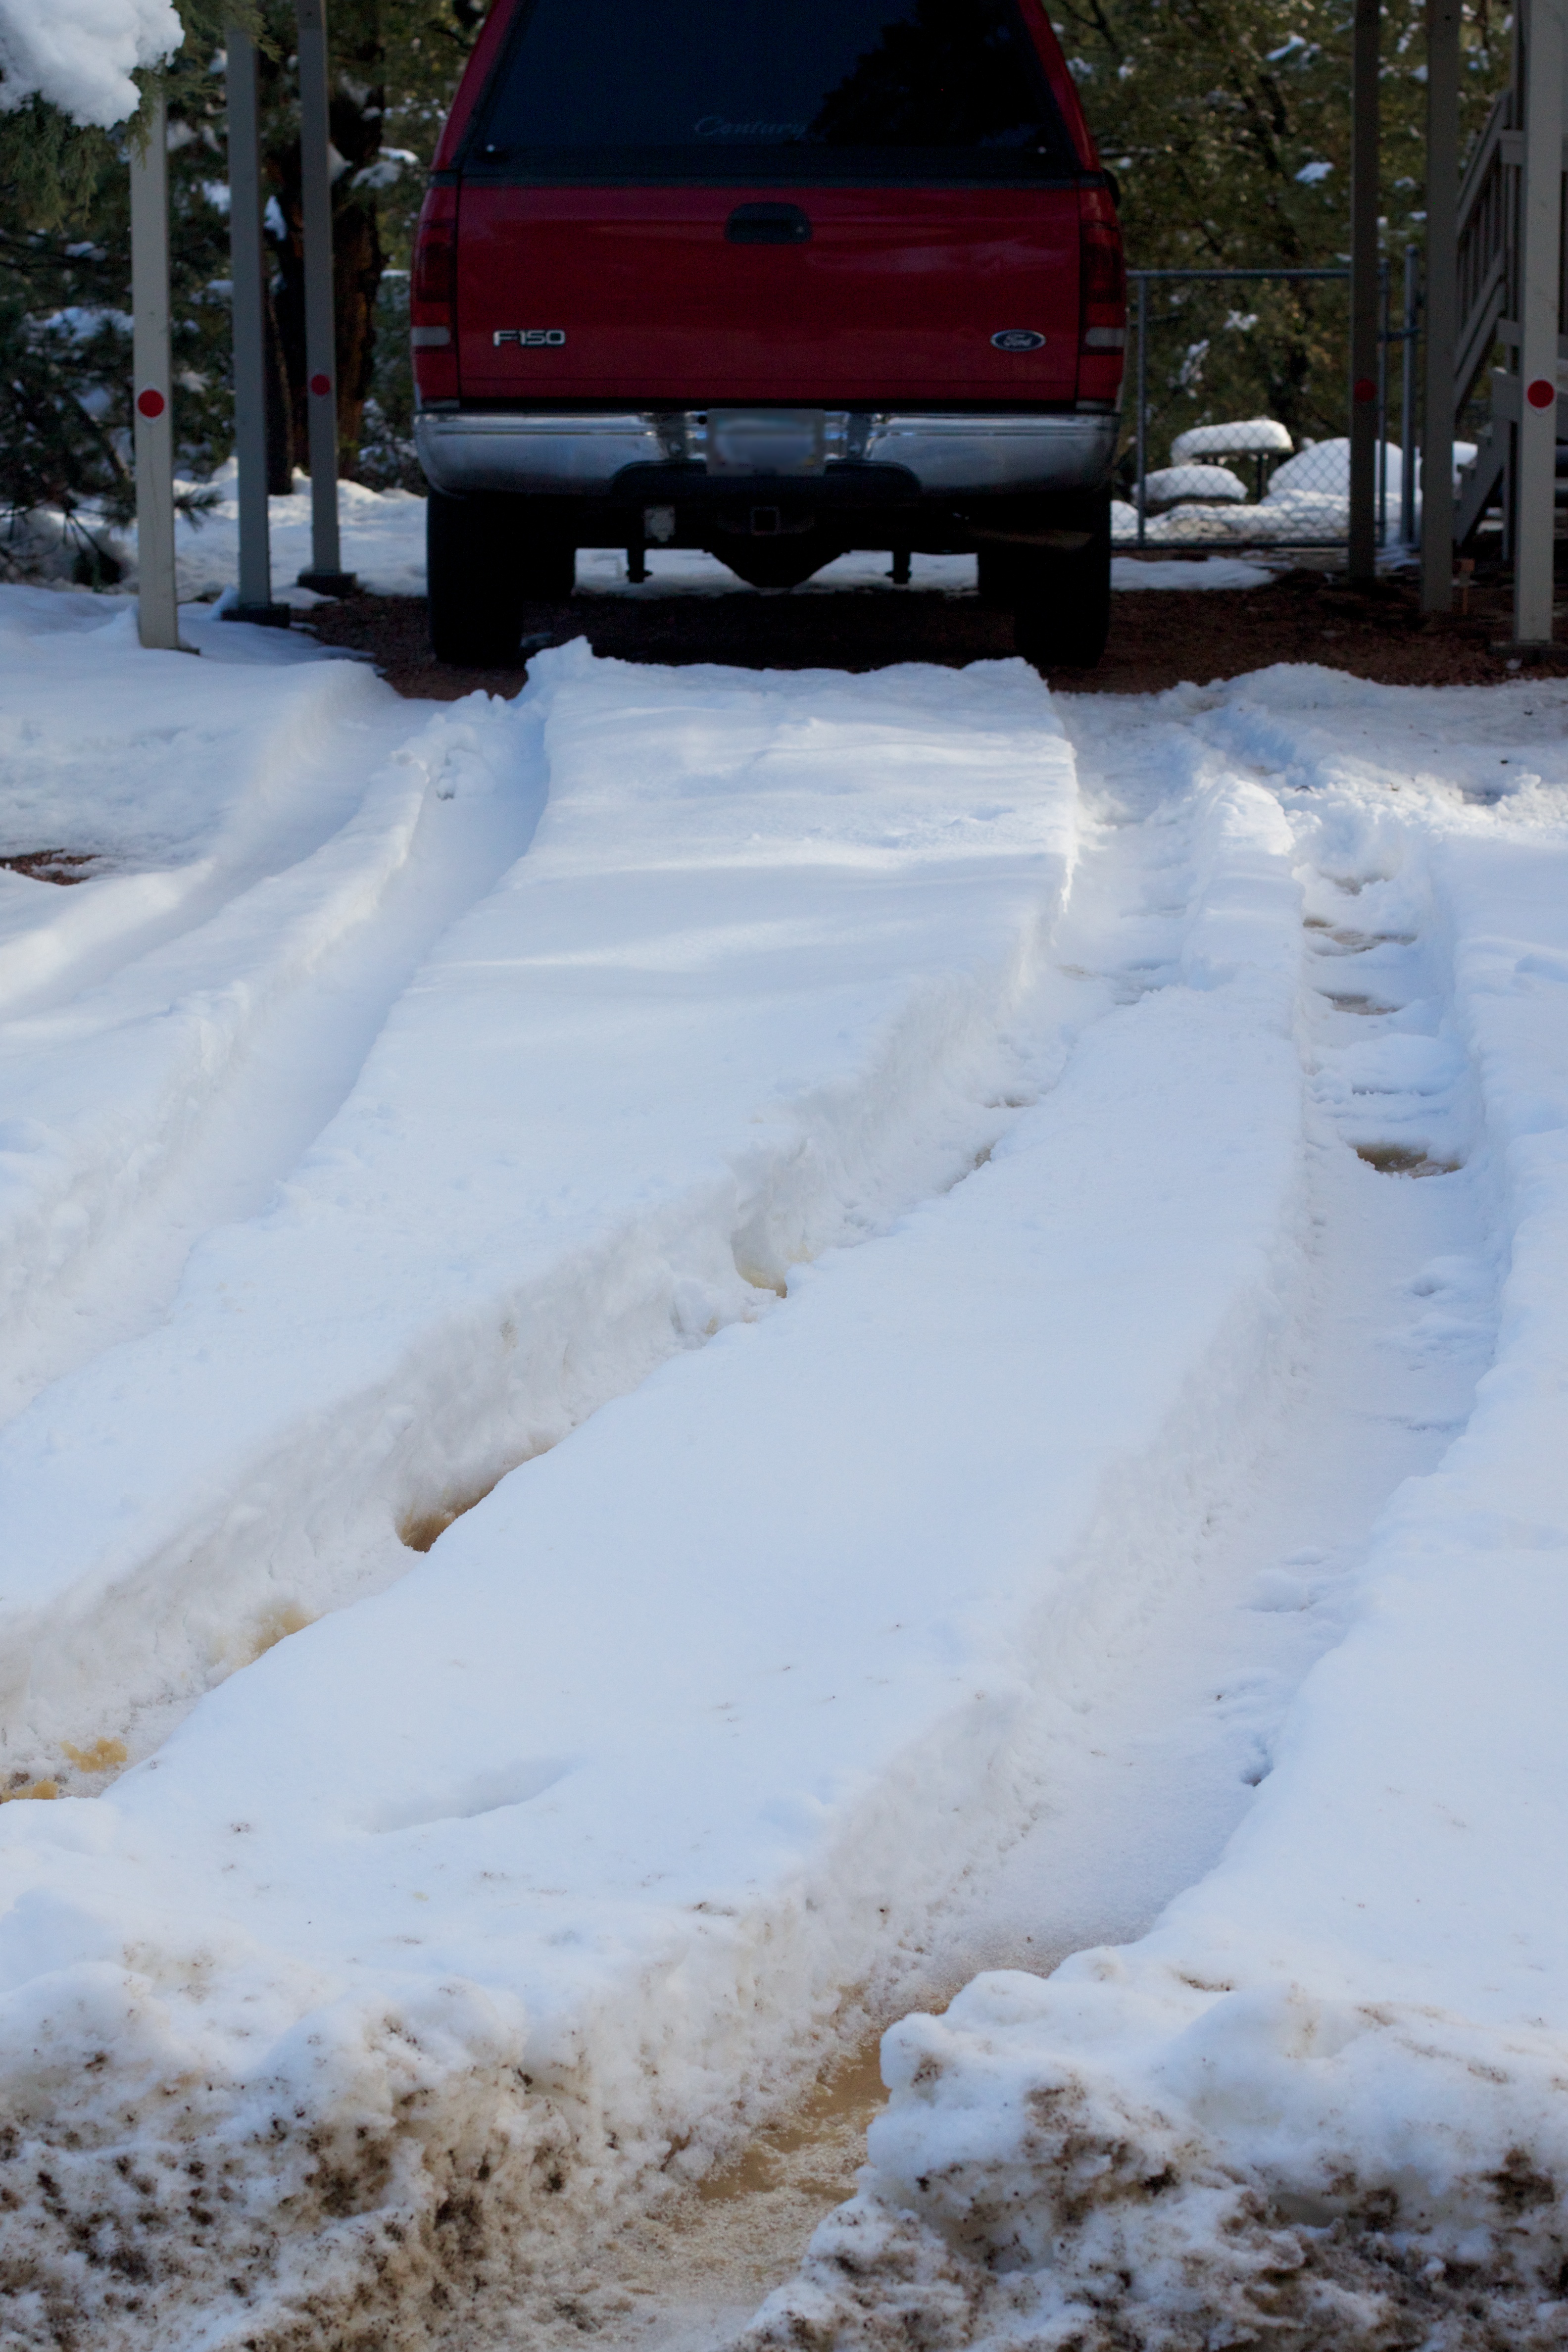
snow, winter, weather, season, blizzard, freezing, winter storm